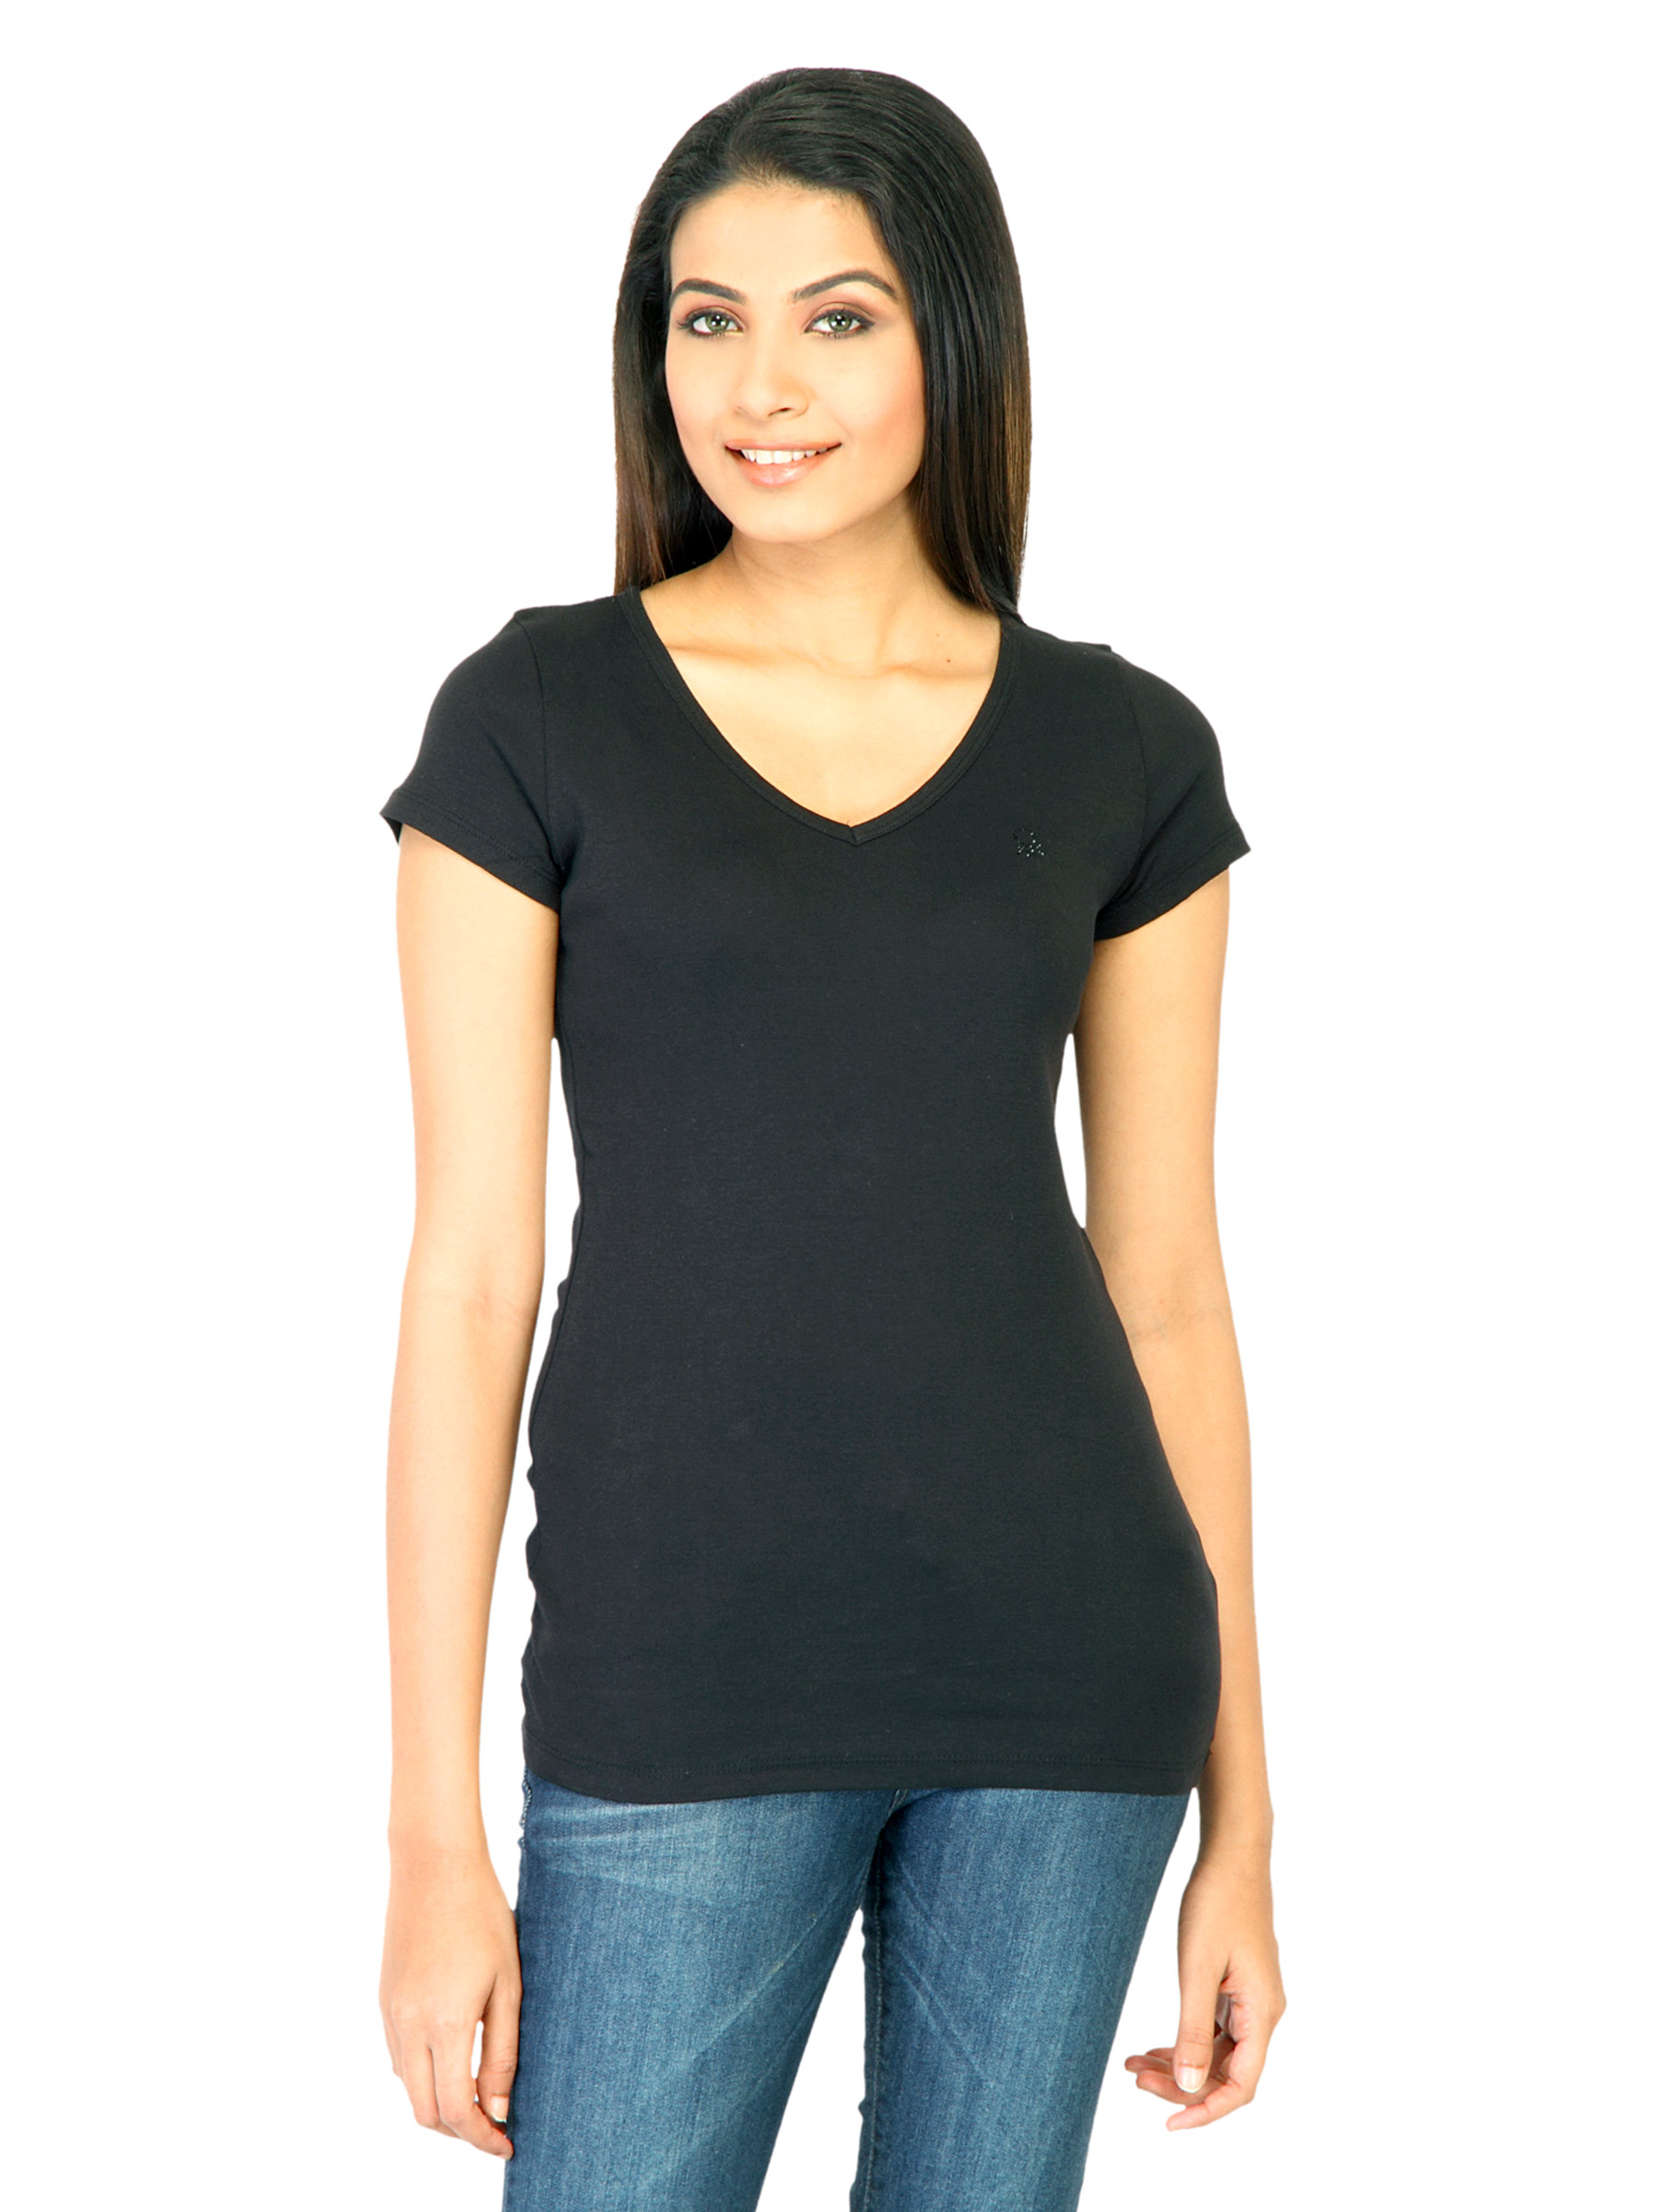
UCB Women's V Neck Black T-shirt
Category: Apparel / Topwear / Tshirts
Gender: Women
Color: Black
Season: Summer 2011
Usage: Casual